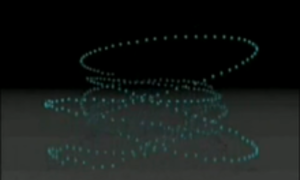
Unreal ][ - The 2nd Reality, est l'une des plus célèbres démos créée par Future Crew pour la demoparty Assembly '93. Elle se plaça à la première place, catégorie PC de la compétition démo, grâce notamment à ses démonstrations de rendu 2D et 3D. La démo a été rendue publique en octobre 1993. Elle est considérée comme une des meilleures démos du début des années 1990 sur PC, pour exemple, Slashdot la place en première place du Top 10 Hacks of All Time.